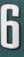
Number: 6